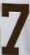
Number: 7